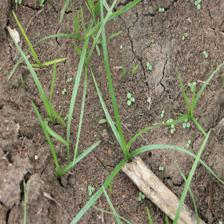
Label: Grass